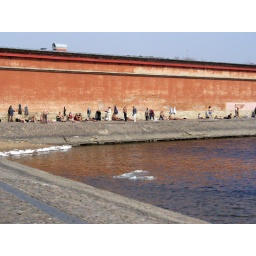
Everyone stands around this wall at the fortress and sunbathes standing up. WEIRD!!!